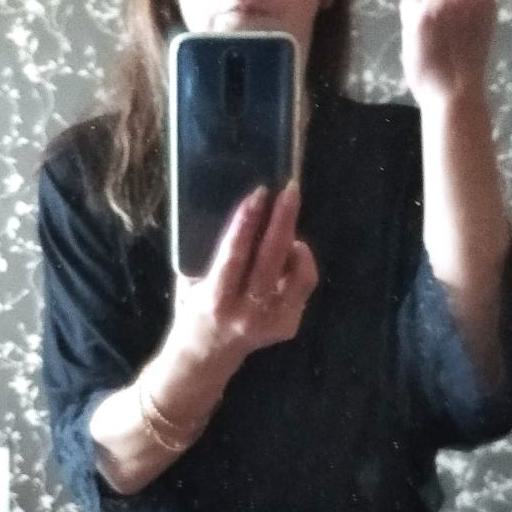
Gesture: no_gesture